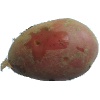
Label: red_potato